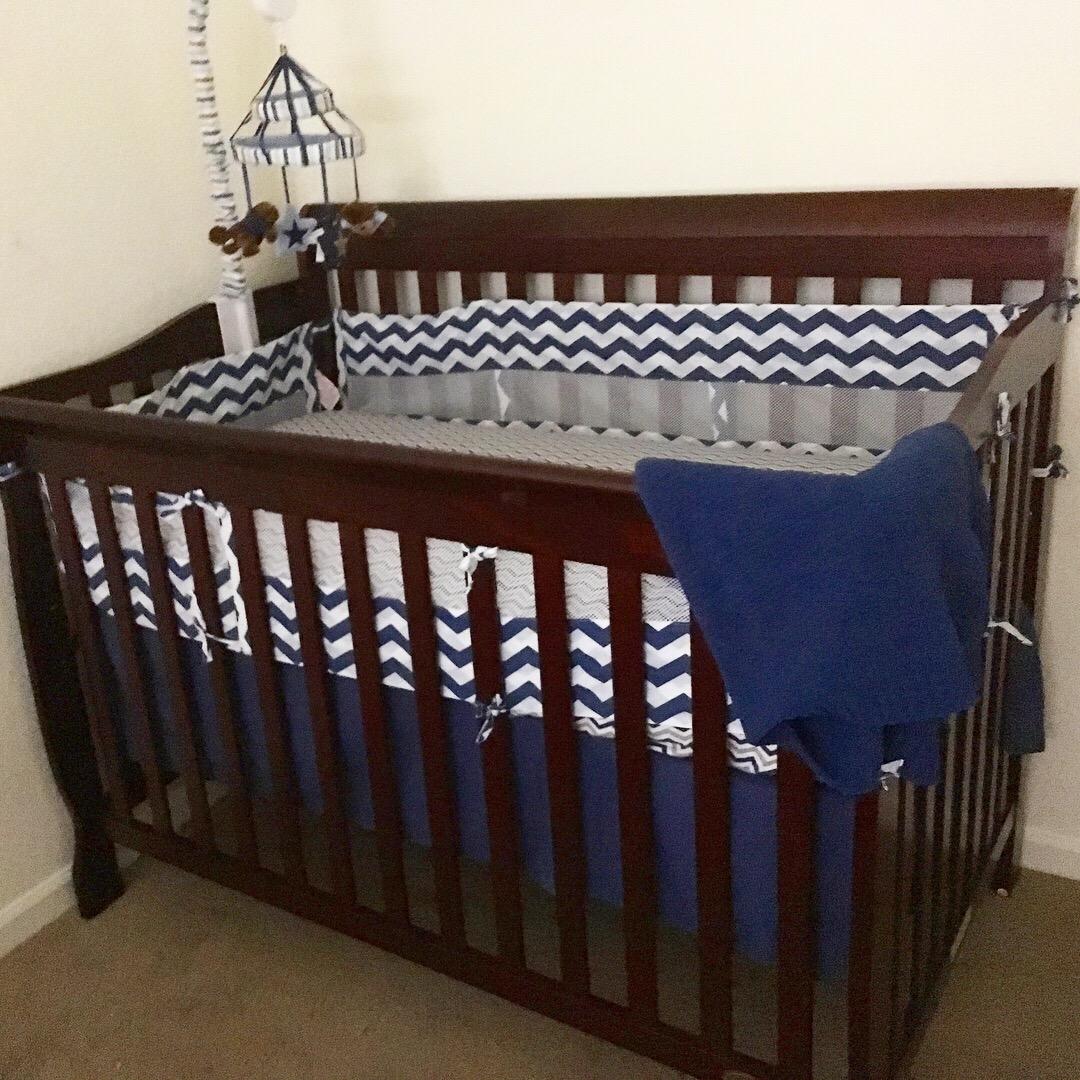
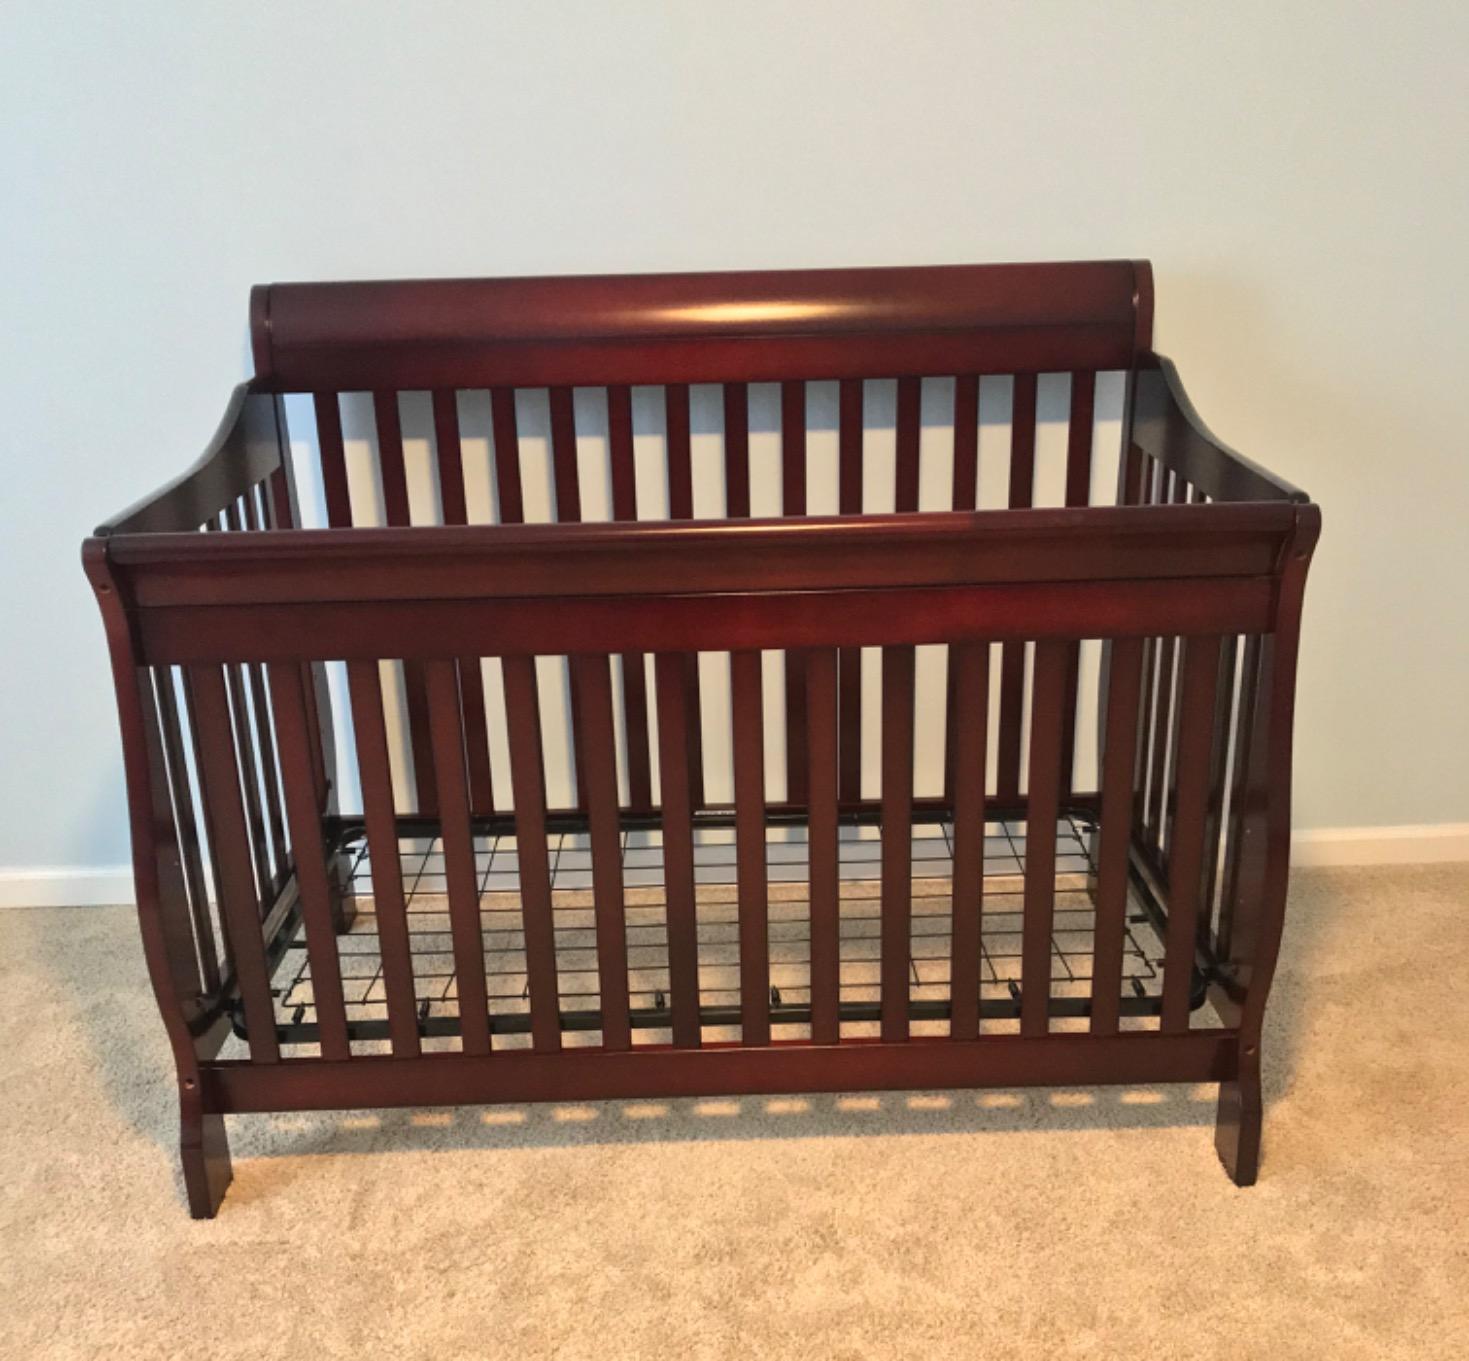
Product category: products_crib
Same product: yes